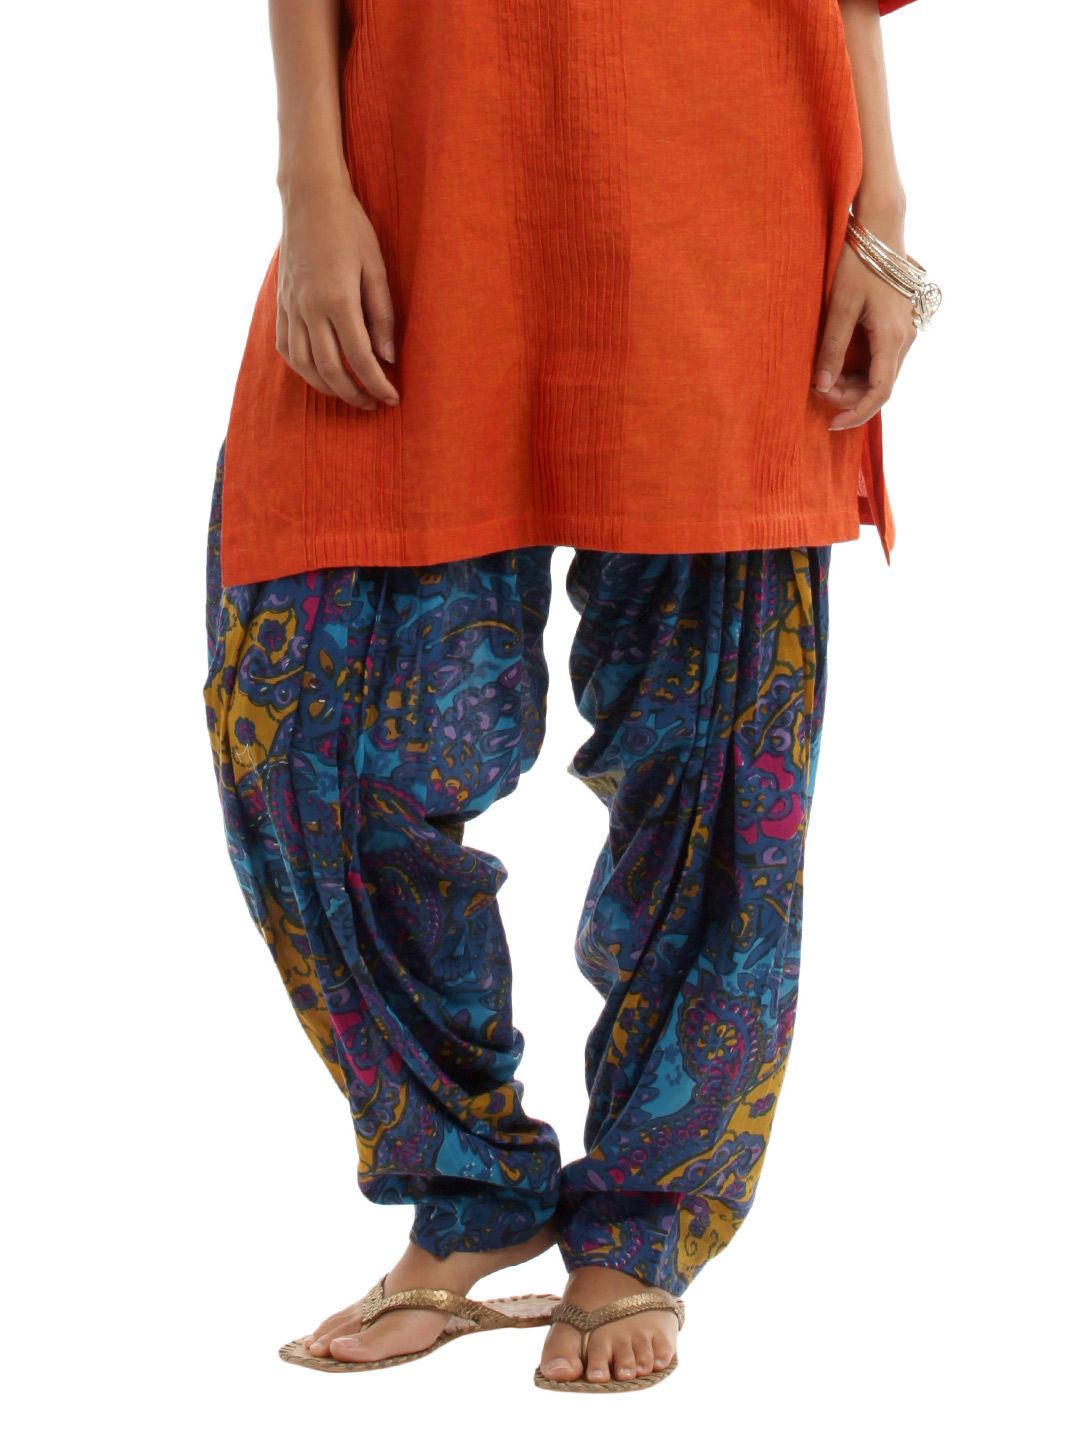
Shree Women Blue & Mustard Patiala
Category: Apparel / Bottomwear / Patiala
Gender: Women
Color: Blue
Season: Fall 2012
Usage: Ethnic